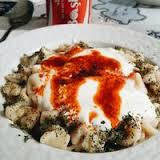
Yemek: manti